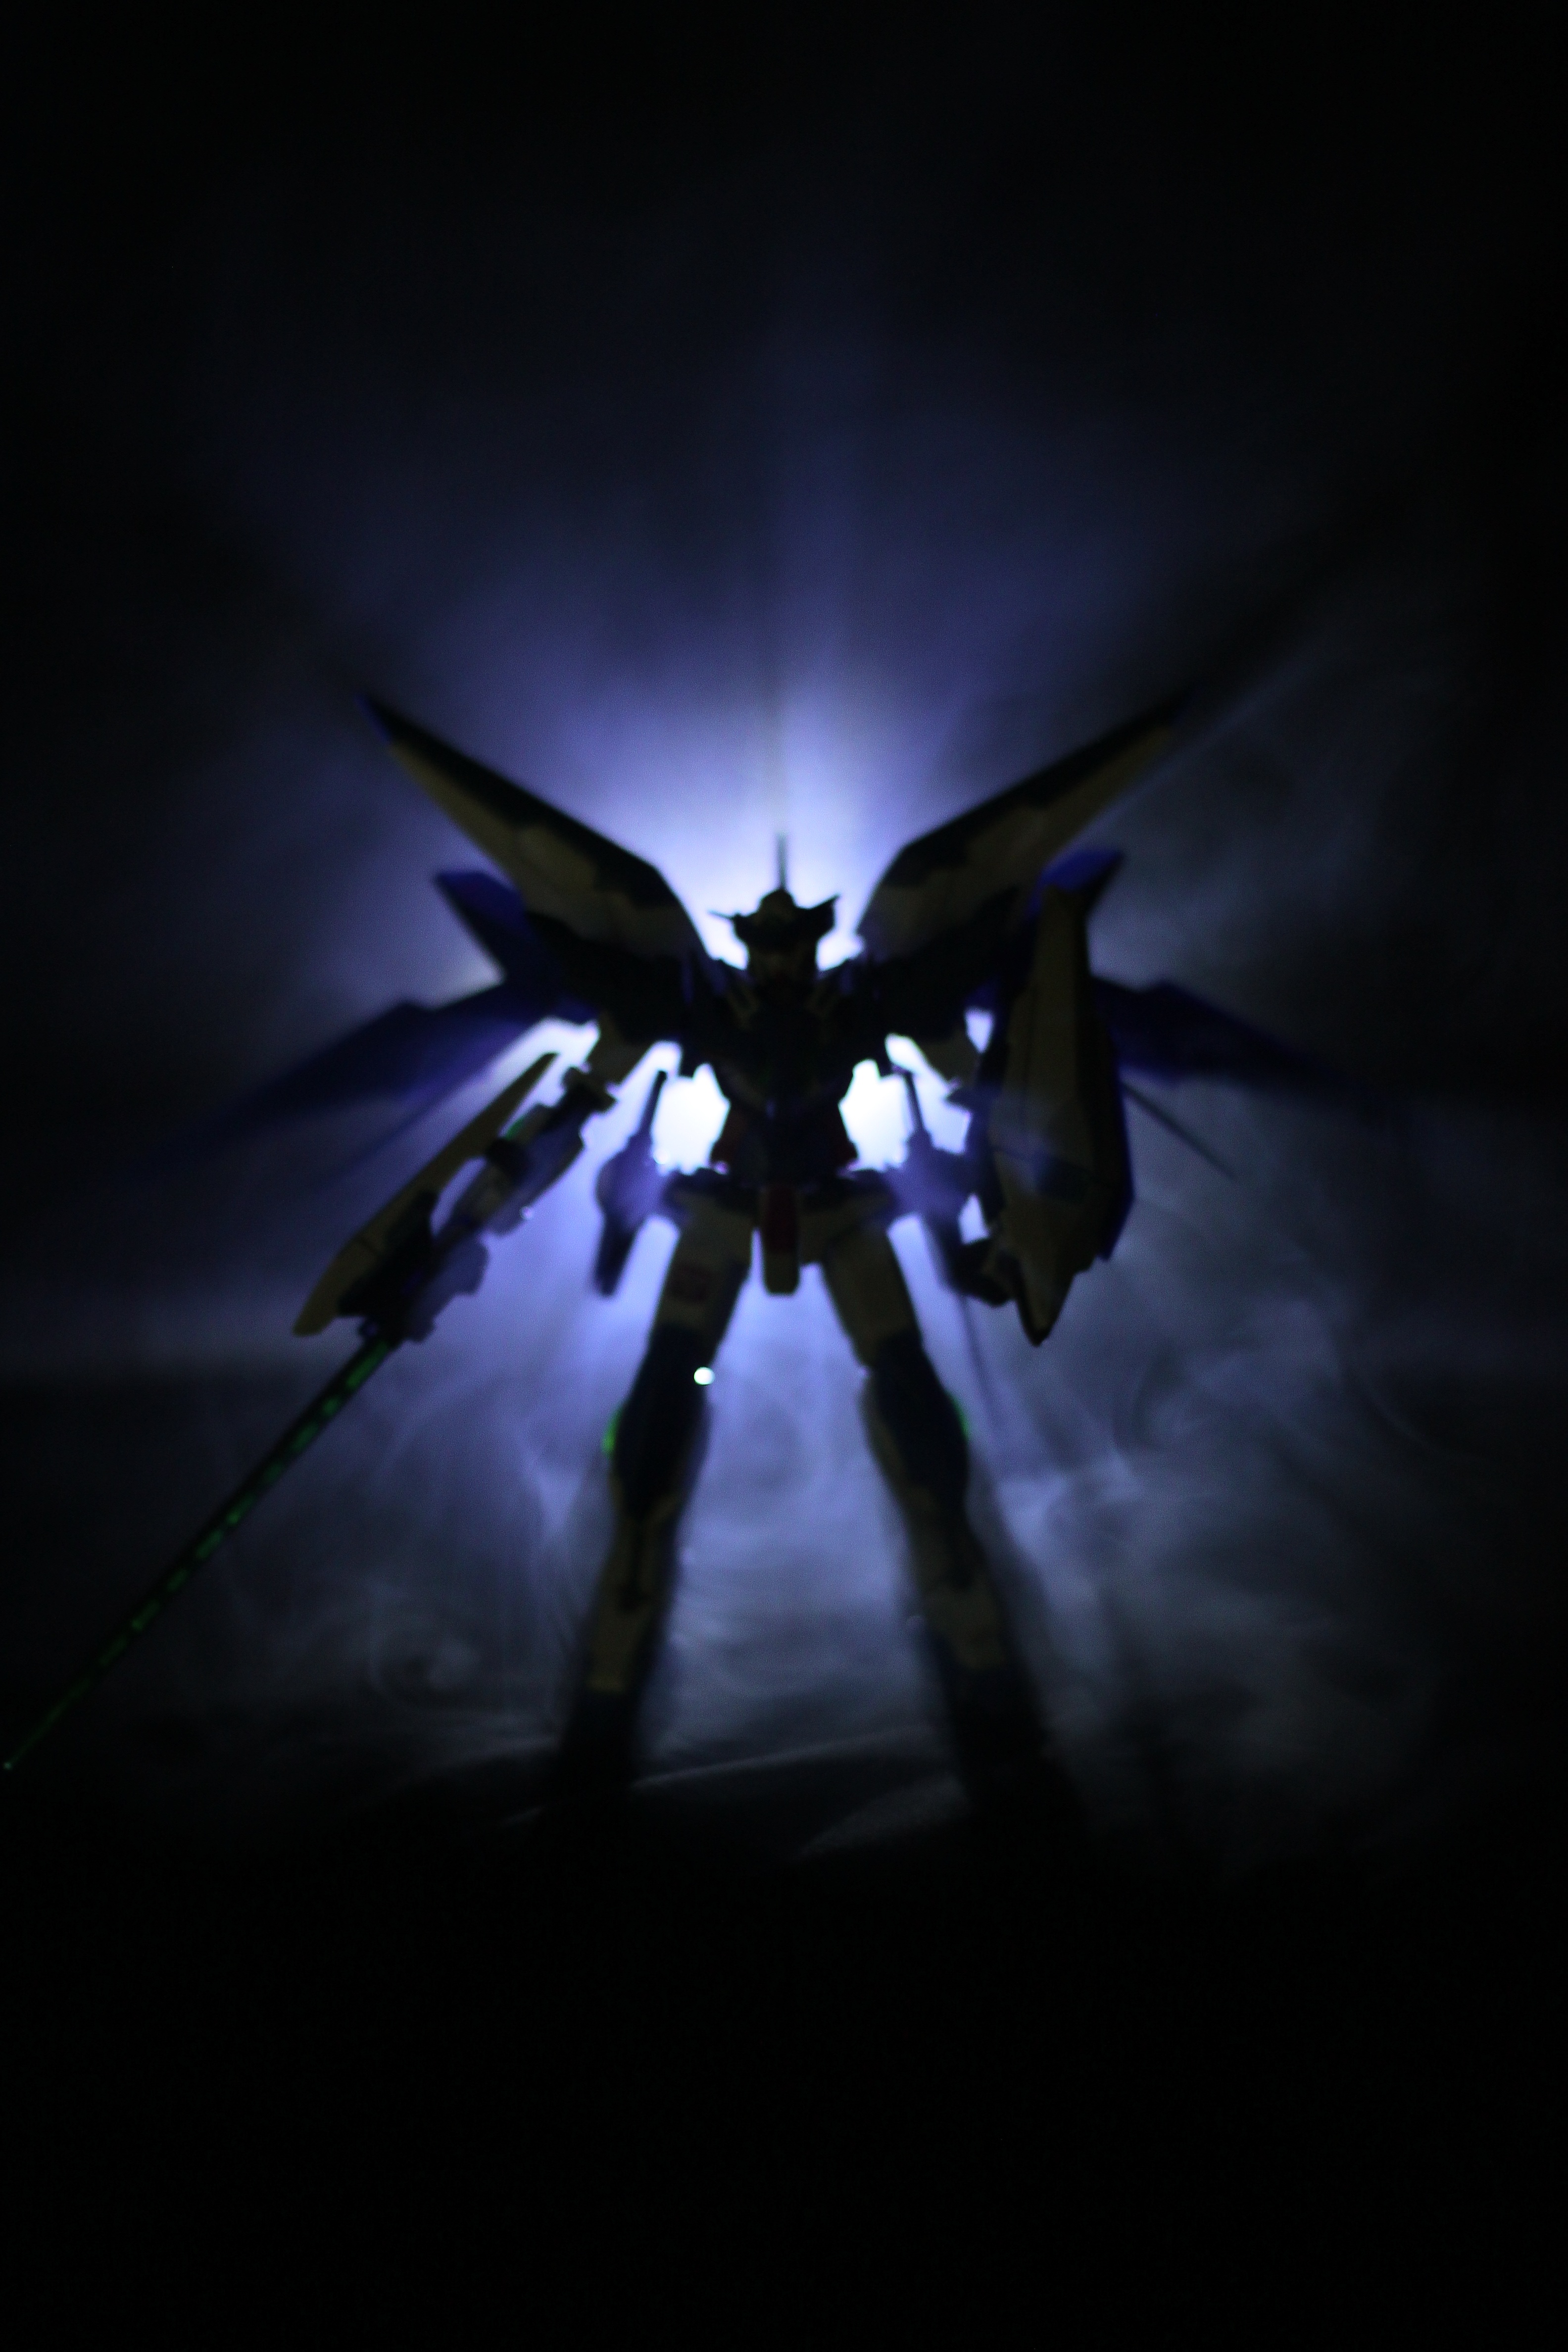
wing, light, smoke, dark, insect, darkness, toy, invertebrate, symmetry, screenshot, mistery, computer wallpaper, fractal art, shillouete